Ralph Richardson

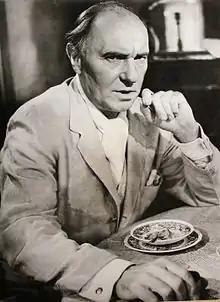
Richardson in "Long Day's Journey into Night" (1962)

Richardson began the 1960s with a failure. Enid Bagnold's play "The Last Joke" was savaged by the critics ("a meaningless jumble of pretentious whimsy" was one description). His only reason for playing in the piece was the chance of acting with Gielgud, but both men quickly regretted their involvement. Richardson then went to the US to appear in Sidney Lumet's film adaptation of "Long Day's Journey into Night", alongside Katharine Hepburn. Lumet later recalled how little guidance Richardson needed. Once, the director went into lengthy detail about the playing of a scene, and when he had finished, Richardson said, "Ah, I think I know what you want – a little more flute and a little less cello". After that, Lumet was sparing with suggestions. Richardson was jointly awarded the Cannes Film Festival's Best Actor prize with his co-stars Jason Robards Jr and Dean Stockwell.